Stillwater Bridge (St. Croix River)

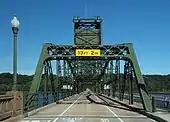
Roadway view of the bridge after its pedestrianization

Beginning August 1, 2005, the Minnesota Department of Transportation closed the bridge to perform substantial repairs at a cost of $5 million provided by Congress. The project included renovating the tender's house so that it would conform to modern safety standards while maintaining historical preservation. On November 11, 2005, the bridge re-opened to traffic after the bridge deck had been replaced.